Celilo Falls

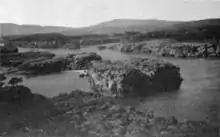
The Dalles (photo from Horner, 1919)

Three miles (4.8 km) below Celilo Falls was a stretch of rapids known variously as the Short Narrows, Ten Mile Rapids, the Little (or Upper) Dalles, or Les Petites Dalles. These rapids were about long and wide. Ten miles (16 km) below Celilo Falls was another stretch of rapids, this one known as the Long Narrows, Five Mile Rapids, the Big (or Lower) Dalles, Les Grandes Dalles, or Grand Dalles. This stretch of rapids was about long, and the river channel narrowed to . Immediately downstream were the Dalles Rapids (or Wascopam to the local natives), about long. Here the river dropped in a tumult much commented on by early explorers.